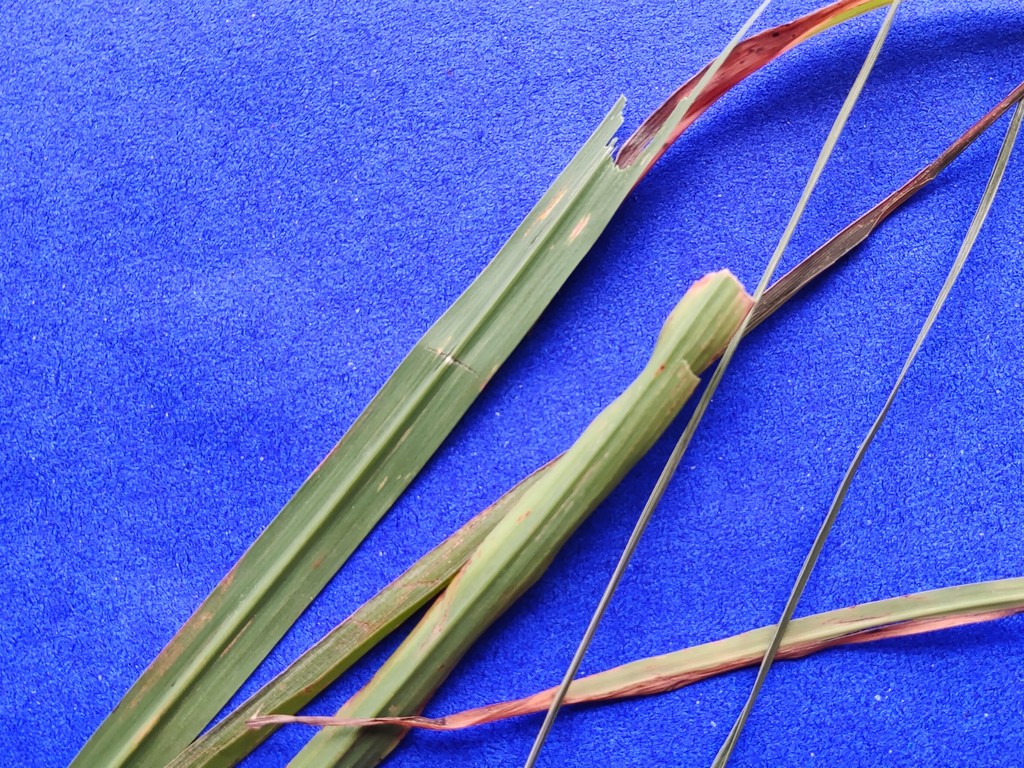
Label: Unhealthy